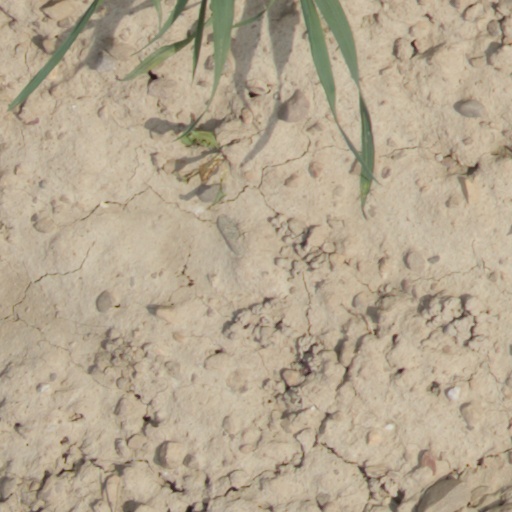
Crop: wheat